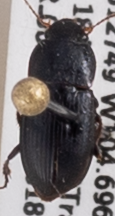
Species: Harpalus ellipsis
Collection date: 2021-08-18
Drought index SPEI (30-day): -1.69
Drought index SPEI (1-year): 0.17
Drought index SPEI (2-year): -0.54